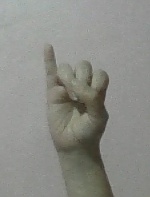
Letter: meem